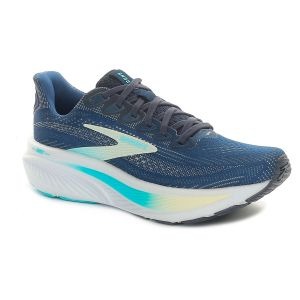
Brooks Scarpa da Running Donna  Ghost 17 Blu Verde Turchese
Prezzo: 150,00 €